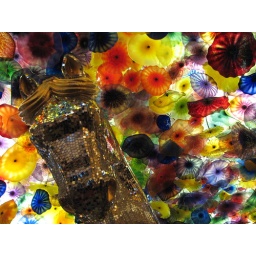
Dale Chihuly's hand blown glass flowers in Bellagio's lobby.